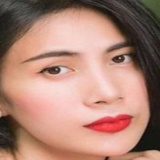
ca sĩ Thuỷ Tiên